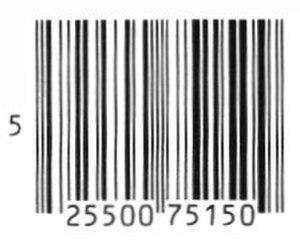
Dessin d'un code-barres. Suomi: Viivakoodi.